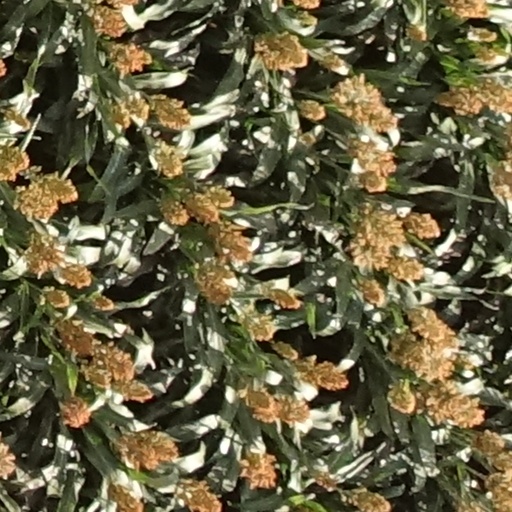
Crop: sorghum